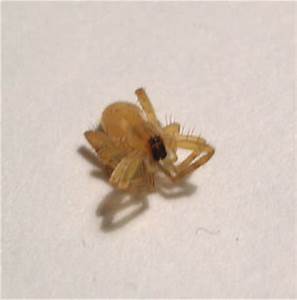
Label: ragno